Old Yishuv

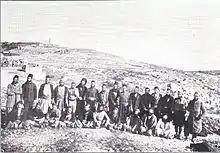
Photograph of Sephardi Jews in 19th century taken from 1899 book "Views from Palestine and its Jewish colonies".

From 1360, when Louis I of Hungary had issued a decree of expulsion, Jewish people had sought refuge in the Ottoman Empire. In 1492 and again in 1498, when the Sephardic Jews were expelled from Spain and Portugal respectively, refugees migrated to the Land of Israel, which changed hands from Mamluks to Ottomans after the second Ottoman–Mamluk war, and Ottoman tolerance was seen as an alternative to Christian persecution. Joseph Nasi, with the financial backing and influence of his aunt, Gracia Mendes Nasi, succeeded in resettling Tiberias and Safed in 1561 with Sephardic Jews, many of them former Anusim.